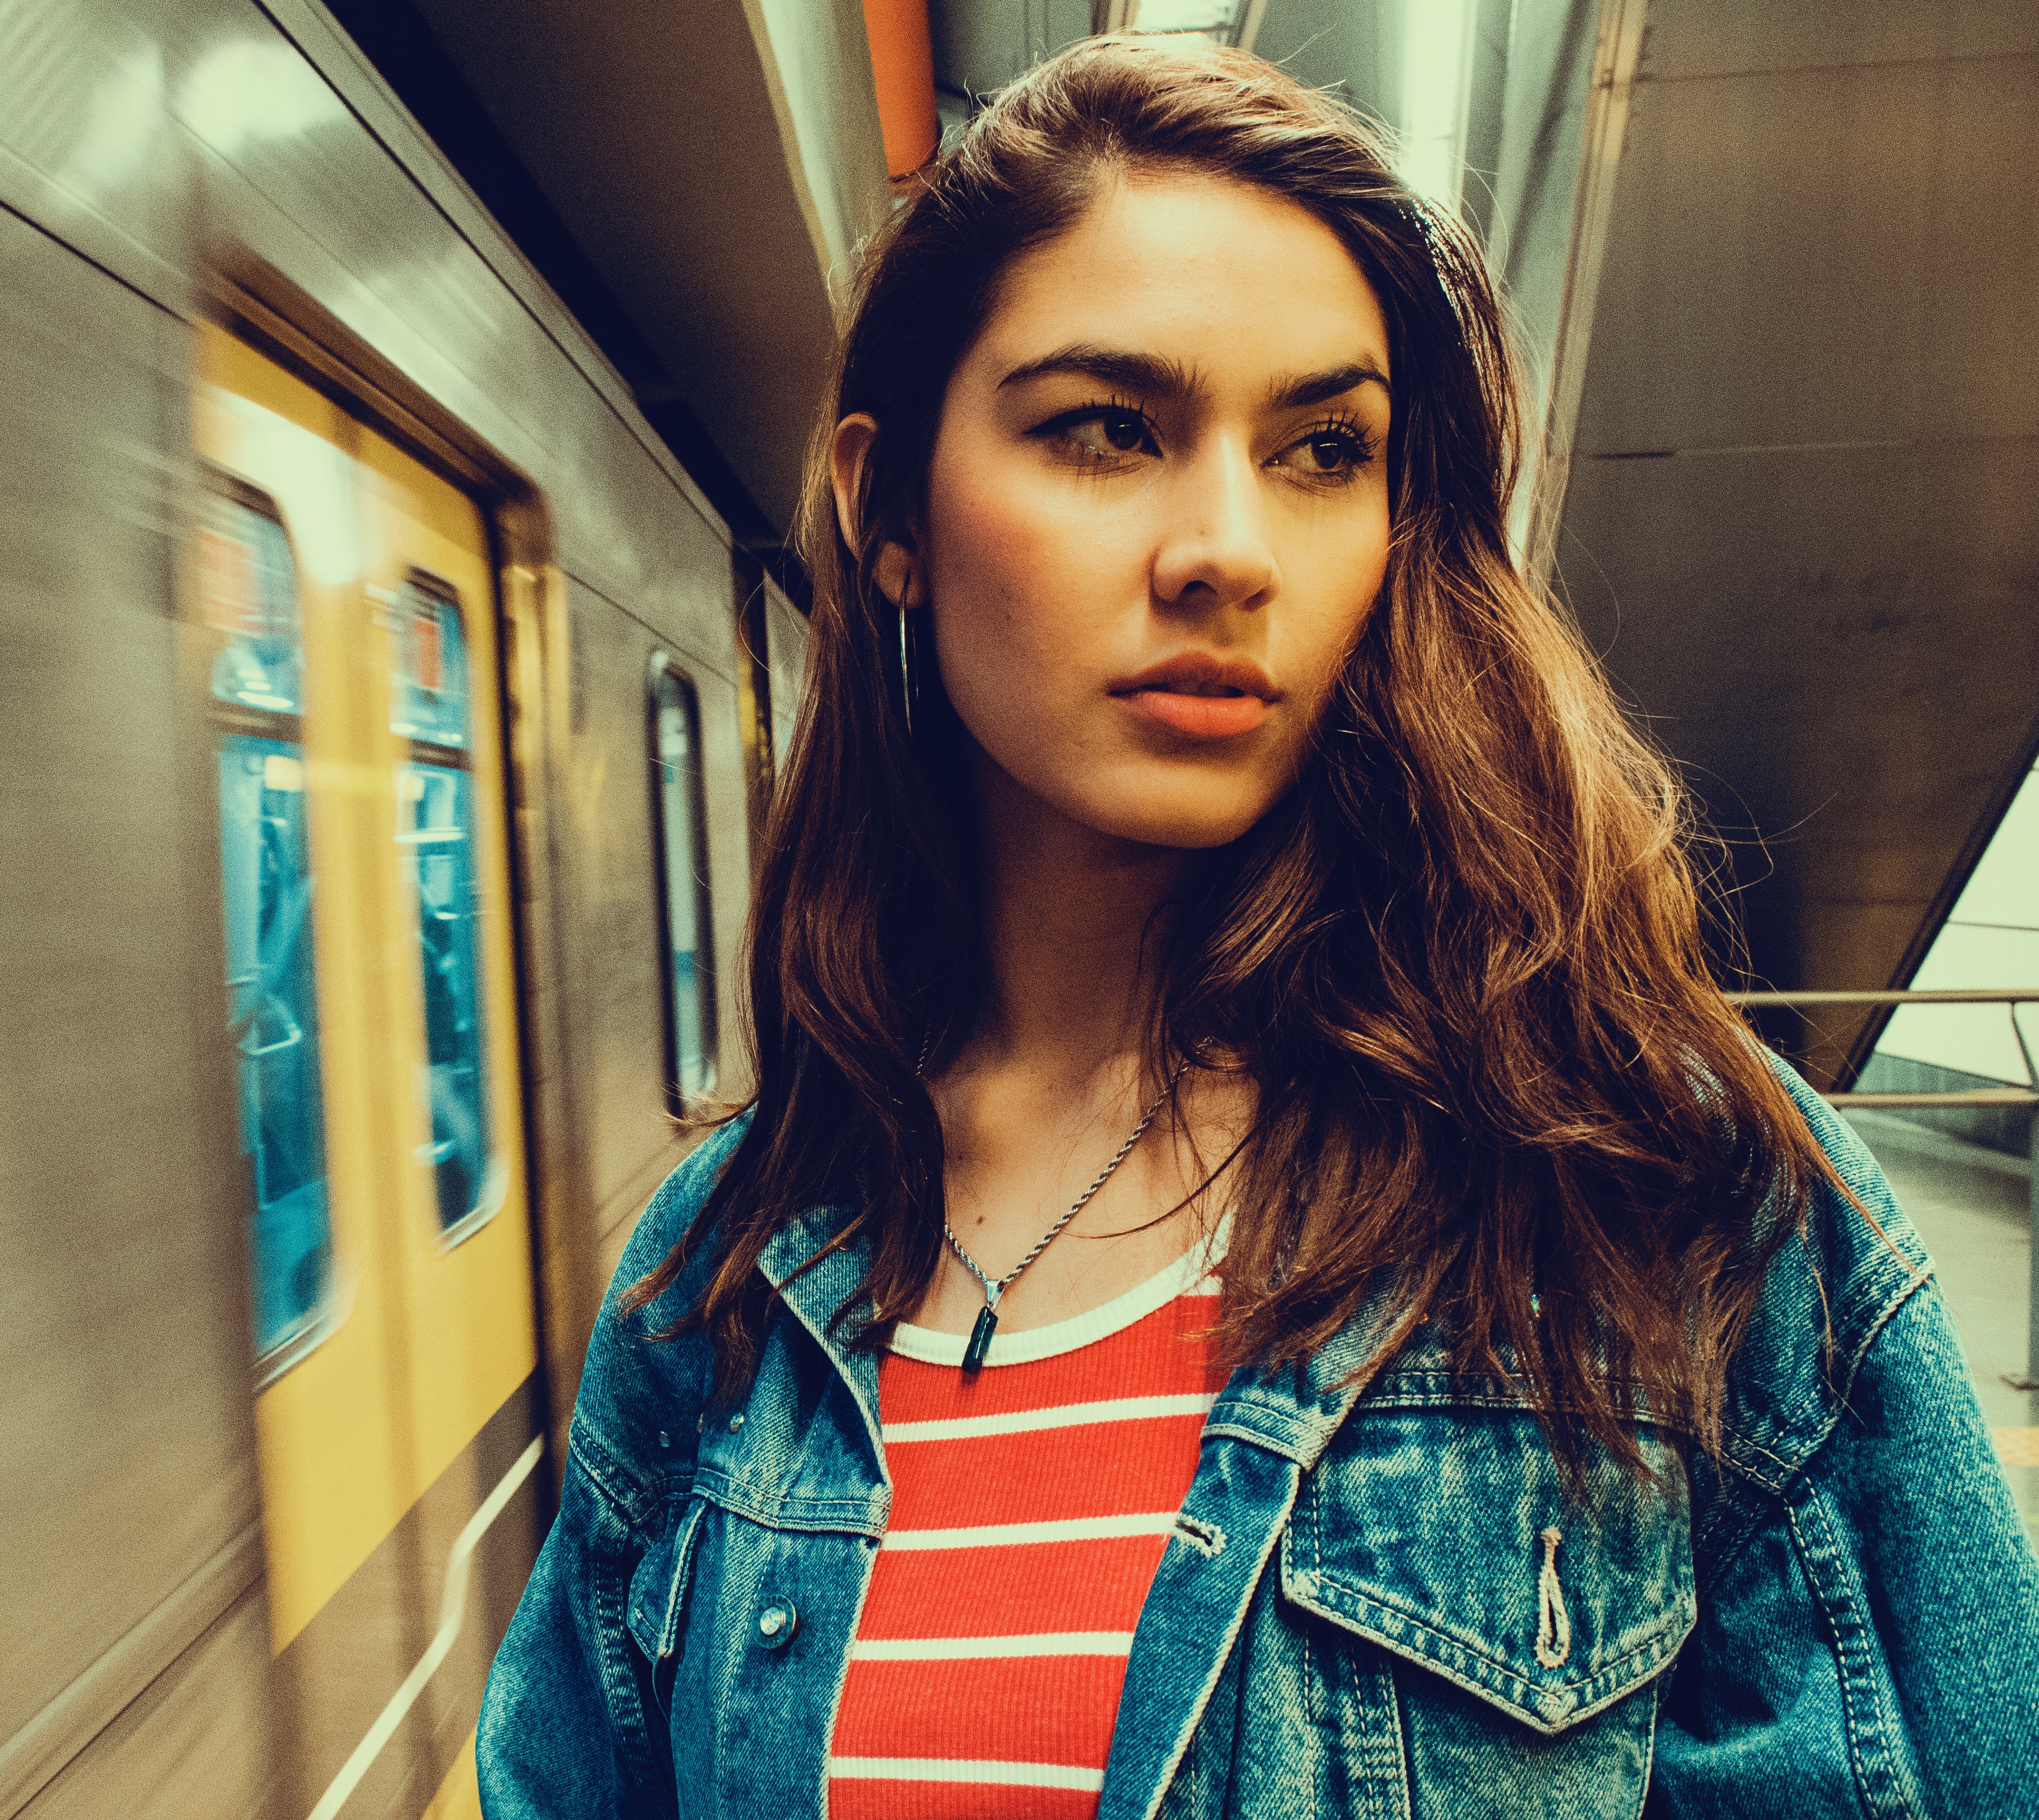
hair, face, lip, eyebrow, beauty, head, cool, hairstyle, denim, long hair, eye, street fashion, selfie, fashion, jeans, photography, blond, textile, smile, mouth, brown hair, black hair, electric blue, jaw, jacket, photo shoot, feathered hair, style